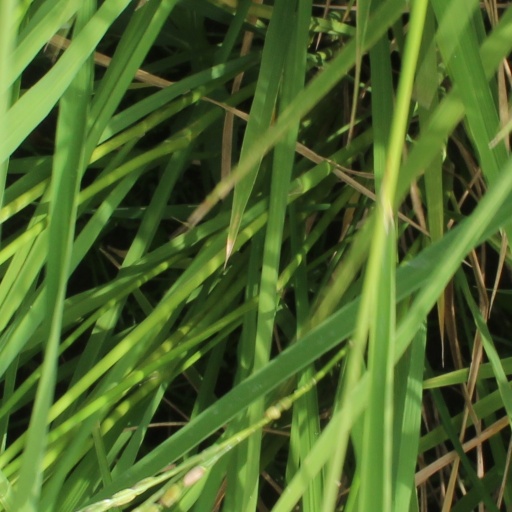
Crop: rice